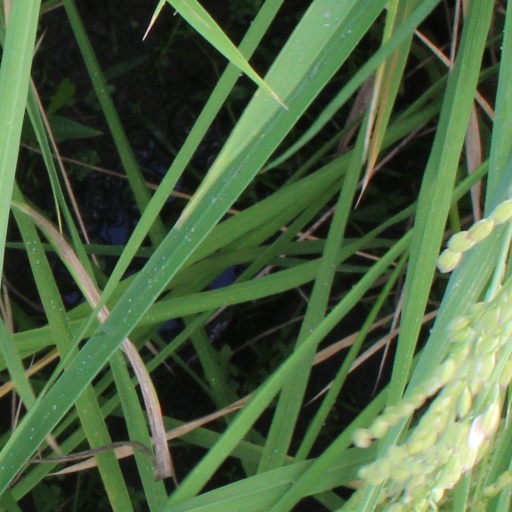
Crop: rice